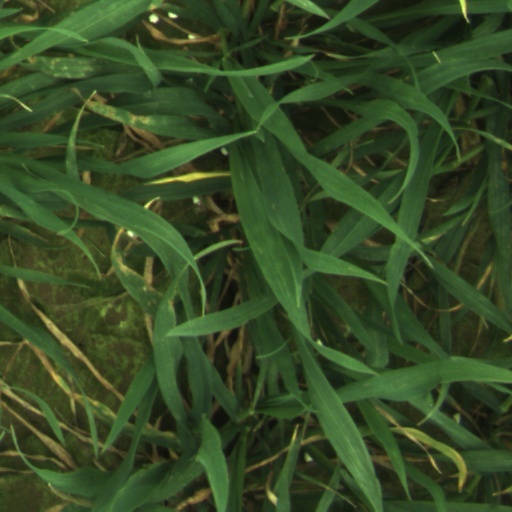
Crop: wheat